Mo B. Dick

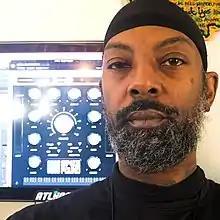
Mo B. Dick in 2019

Raymond Emile Poole (born July 4, 1965), better known by his stage name Mo B. Dick, is an American rapper, singer, songwriter, record producer, and published author. He is a founding member of the production team The Medicine Men (formerly Beats by the Pound), which produced most of No Limit Records' releases from 1995 to 1999. During his stint at No Limit Records, he not only produced tracks, but was also a featured artist on over a dozen songs, as a member of Beats by the Pound, the production team collectively produced nearly all of the label's tracks. Mo B. Dick's own repertoire lists his production credits on over 170 recordings and has his own record label Out The Box Xploitations. Currently Mo B. Dick is working on projects for his new imprints, Out The Box Xploitations & OnHer and iNHer iNHerTainment, 8Ball and MJG, Mystikal, Tha Dogg Pound, Fiend, the late Gangsta Boo, OJ Da Juiceman, Frayser Boy, DJ Burn One and the Five Points Bakery, and producing songs for various movie soundtracks, TV shows, and video games.